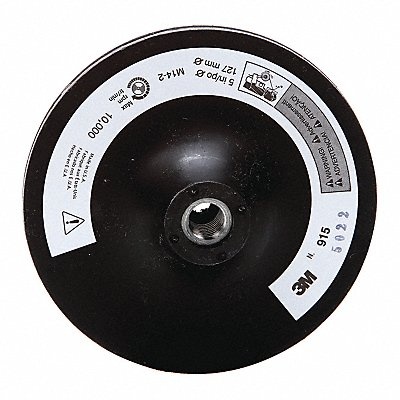
Disc Pad Holder 915 5inx1/8inx3/8 in M1
Disc Pad Holder 915 5inx1/8inx3/8 in M1
Brand: 3M
Category: Hardware > Tool Accessories > Sanding Accessories